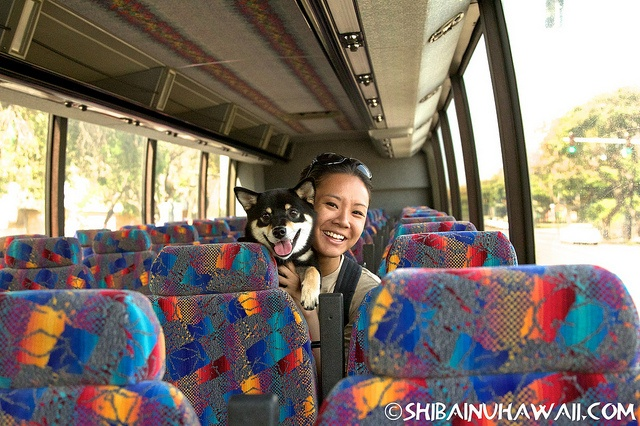
There is one woman on the bus with a dog.
A woman holding a dog on a bus with colorful seats
The woman and her dog are the only ones on the bus.
A woman sits on a bus smiling holding a dog.
A girl with a dog on a bus.